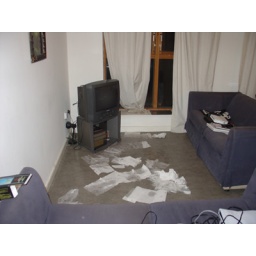
It's really sad when paper towels float in your living room